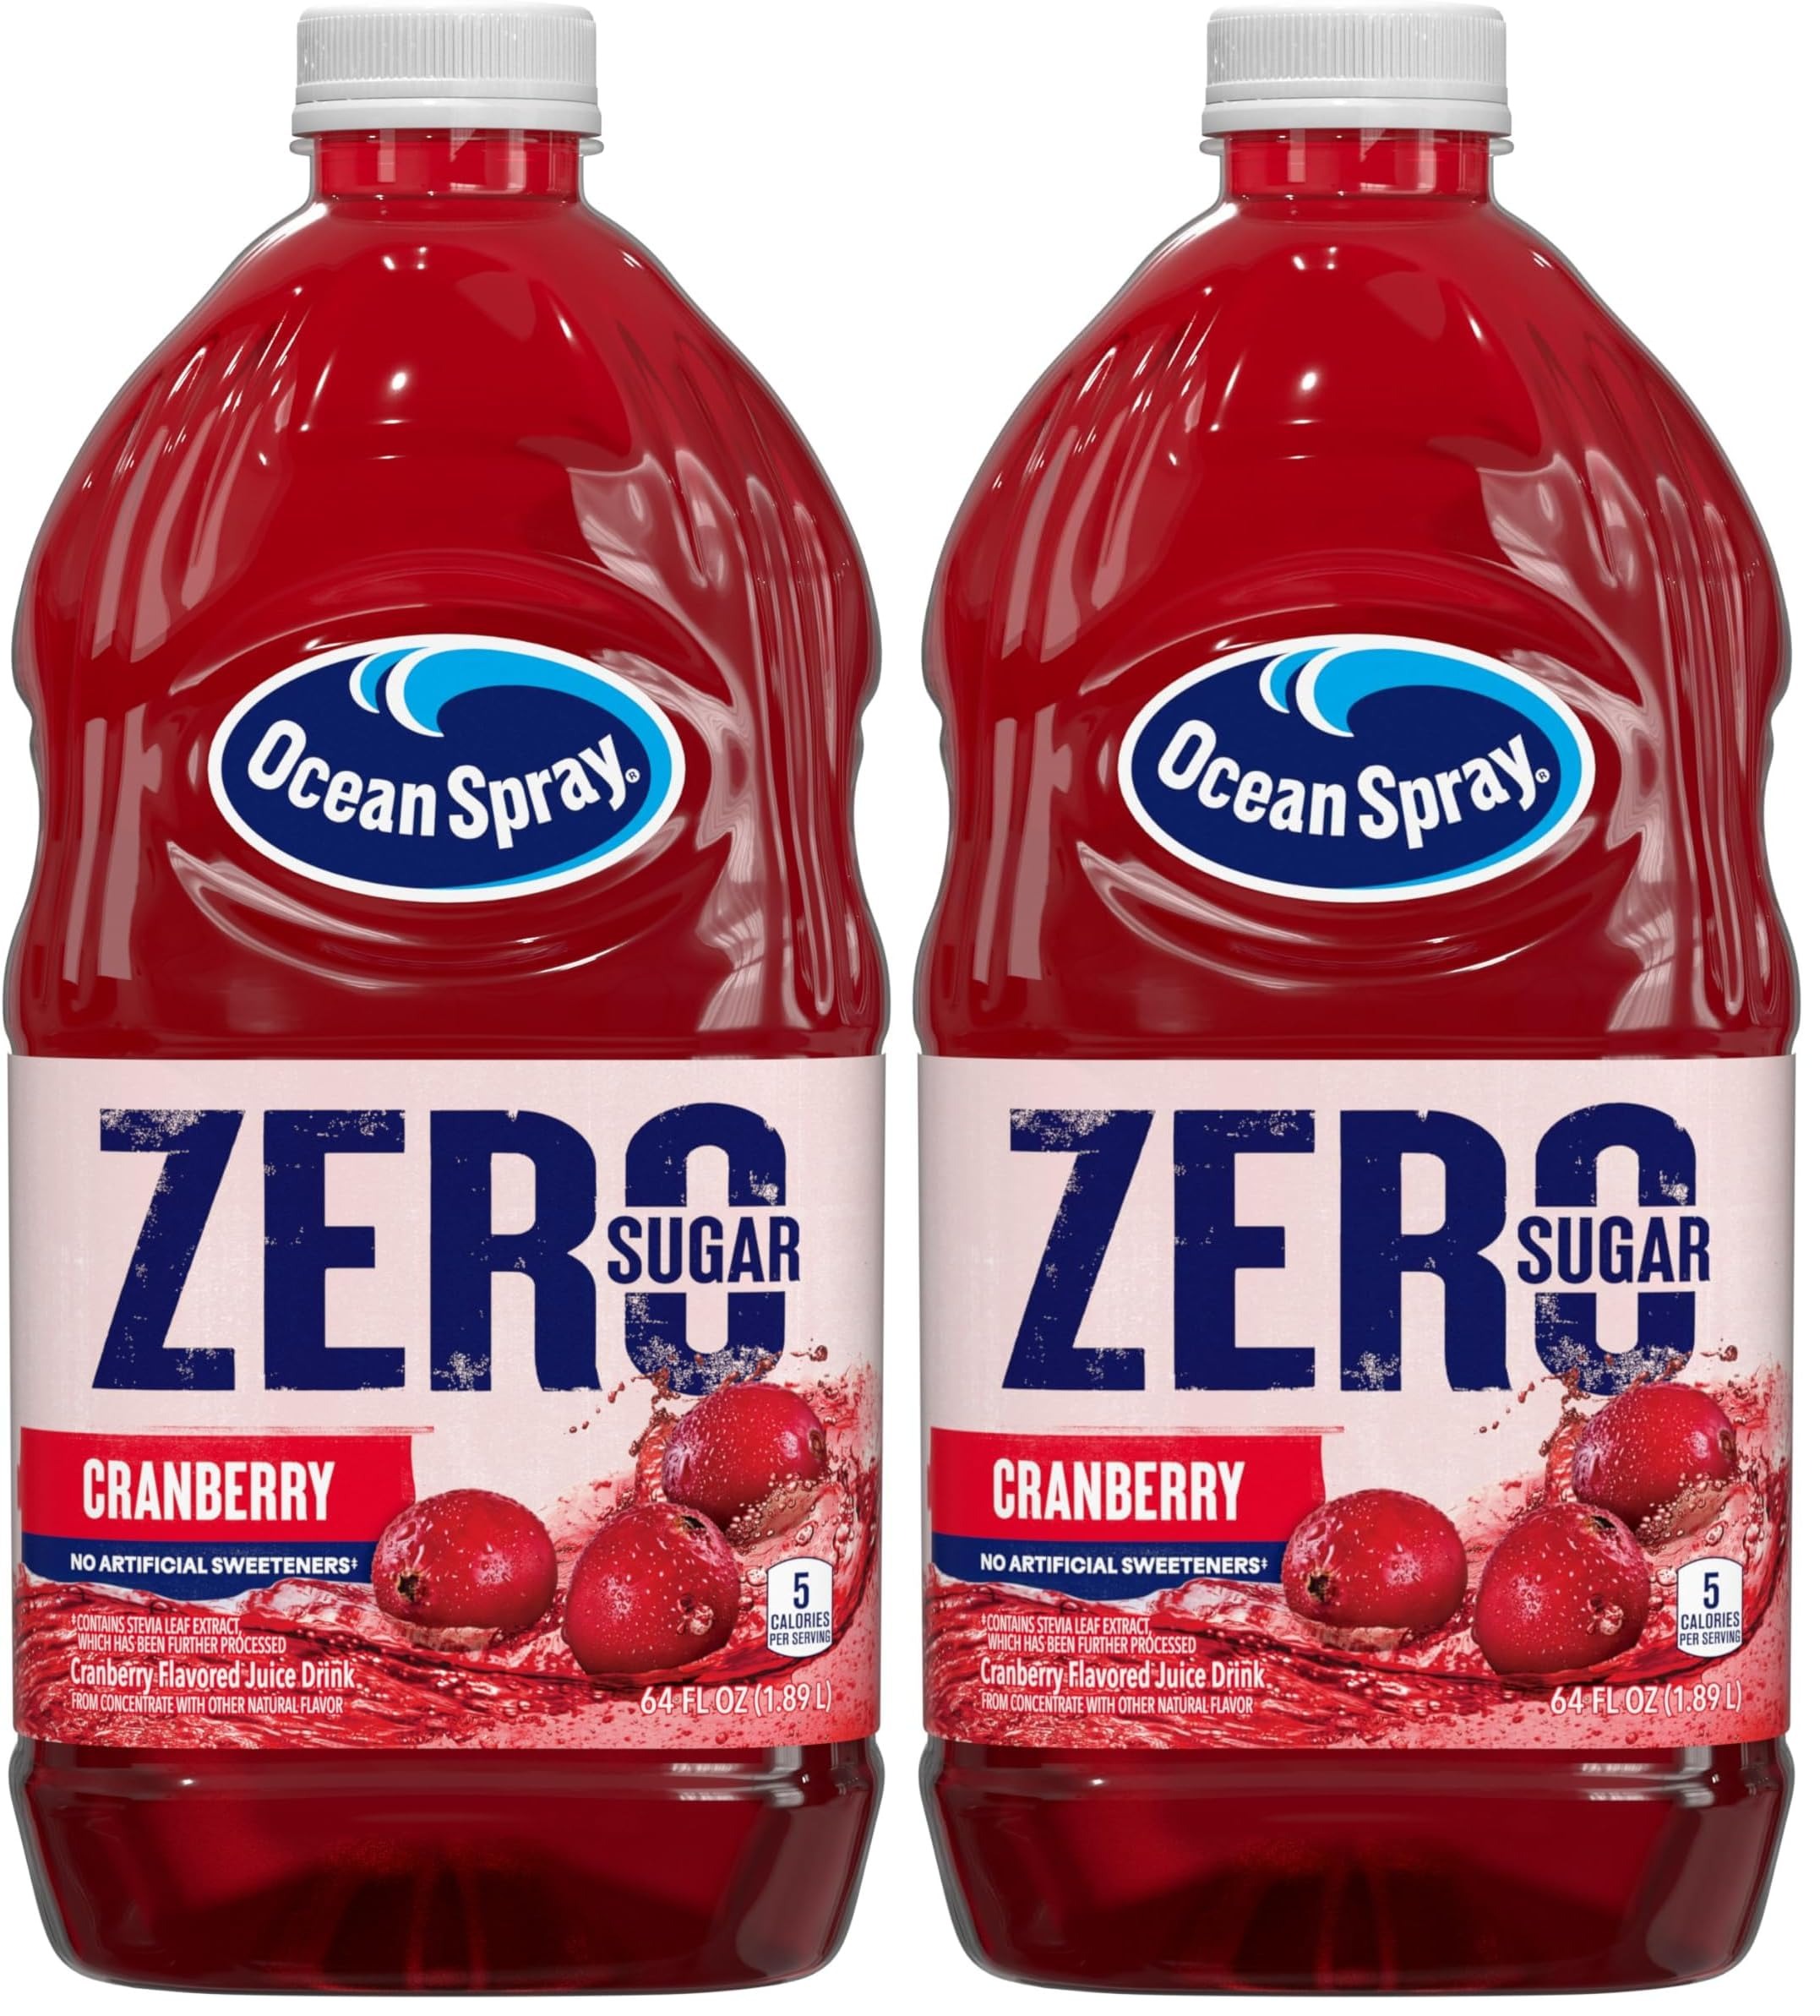
Item Name: Ocean Spray® ZERO Sugar Cranberry Juice Drink, Cranberry Juice Drink Sweetened with Stevia, 64 Fl Oz Bottle (Pack of 2)
Bullet Point 1: The information below is per-pack only
Bullet Point 2: Included - One (1) 64 fl oz bottle of Ocean Spray(R) ZERO Sugar Cranberry Juice Drink
Bullet Point 3: Zero Sugar - Sweet and tangy cranberry juice drink made with real fruit juice and sweetened with stevia, not artificial sweeteners, for a delicious beverage without compromise
Bullet Point 4: Only Good Stuff - These zero sugar drinks are an excellent source of vitamin C and are sweetened with stevia leaf extract instead of sugar to help you reach your goals
Bullet Point 5: Anytime Refreshment - Wake up your tastebuds with a cold glass of ZERO Sugar Cranberry in the morning, add a tangy twist by blending it into smoothies or mix with vodka for a quick cocktail
Bullet Point 6: Maverick Mission - Ocean Spray believes in the power of the mighty cranberry; Born Tart. Raised Bold(TM)
Value: 128.0
Unit: Fl Oz

Price: 3.41